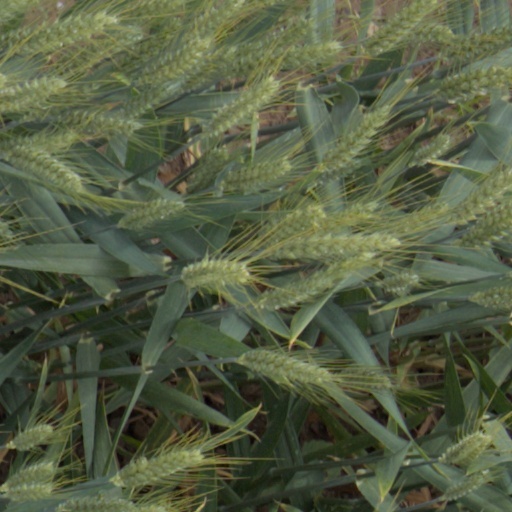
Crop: wheat